Classic autism

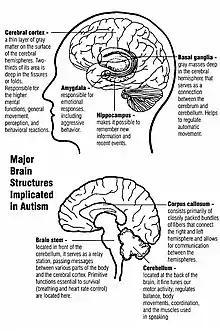
Major brain structures implicated in autism

Classic autism—also known as childhood autism, autistic disorder, or Kanner's syndrome—is a formerly diagnosed neurodevelopmental disorder first described by Leo Kanner in 1943. It is characterized by atypical and impaired development in social interaction and communication as well as restricted and repetitive behaviors, activities, and interests. These symptoms first appear in early childhood and persist throughout life.